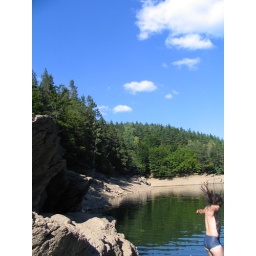
Valiug lake is an artificial lake created in a valley. It has this beautiful green color in the sunlight.